Princess Catherine of Schleswig-Holstein-Sonderburg-Beck

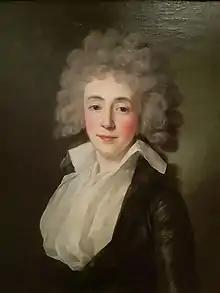
Portrait by Jean-Louis Voille, 1791

Princess Catherine of Schleswig-Holstein-Sonderburg-Beck (23 February 1750 – 20 December 1811), was a German noblewoman and member of the House of Schleswig-Holstein-Sonderburg-Beck. Through her marriage she became Princess Baryatinskaya, being mostly known as "Princess Ekaterina Petrovna Barjatinskaya".